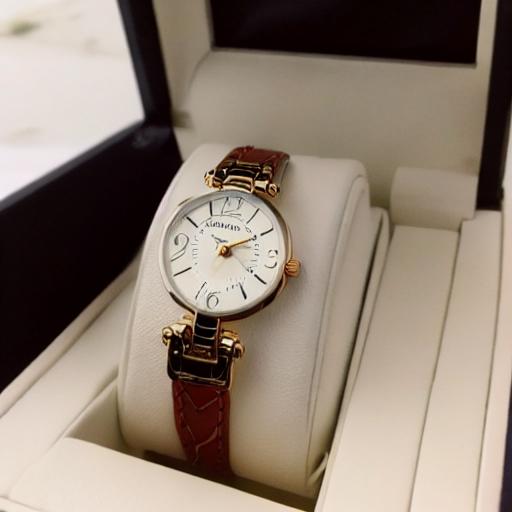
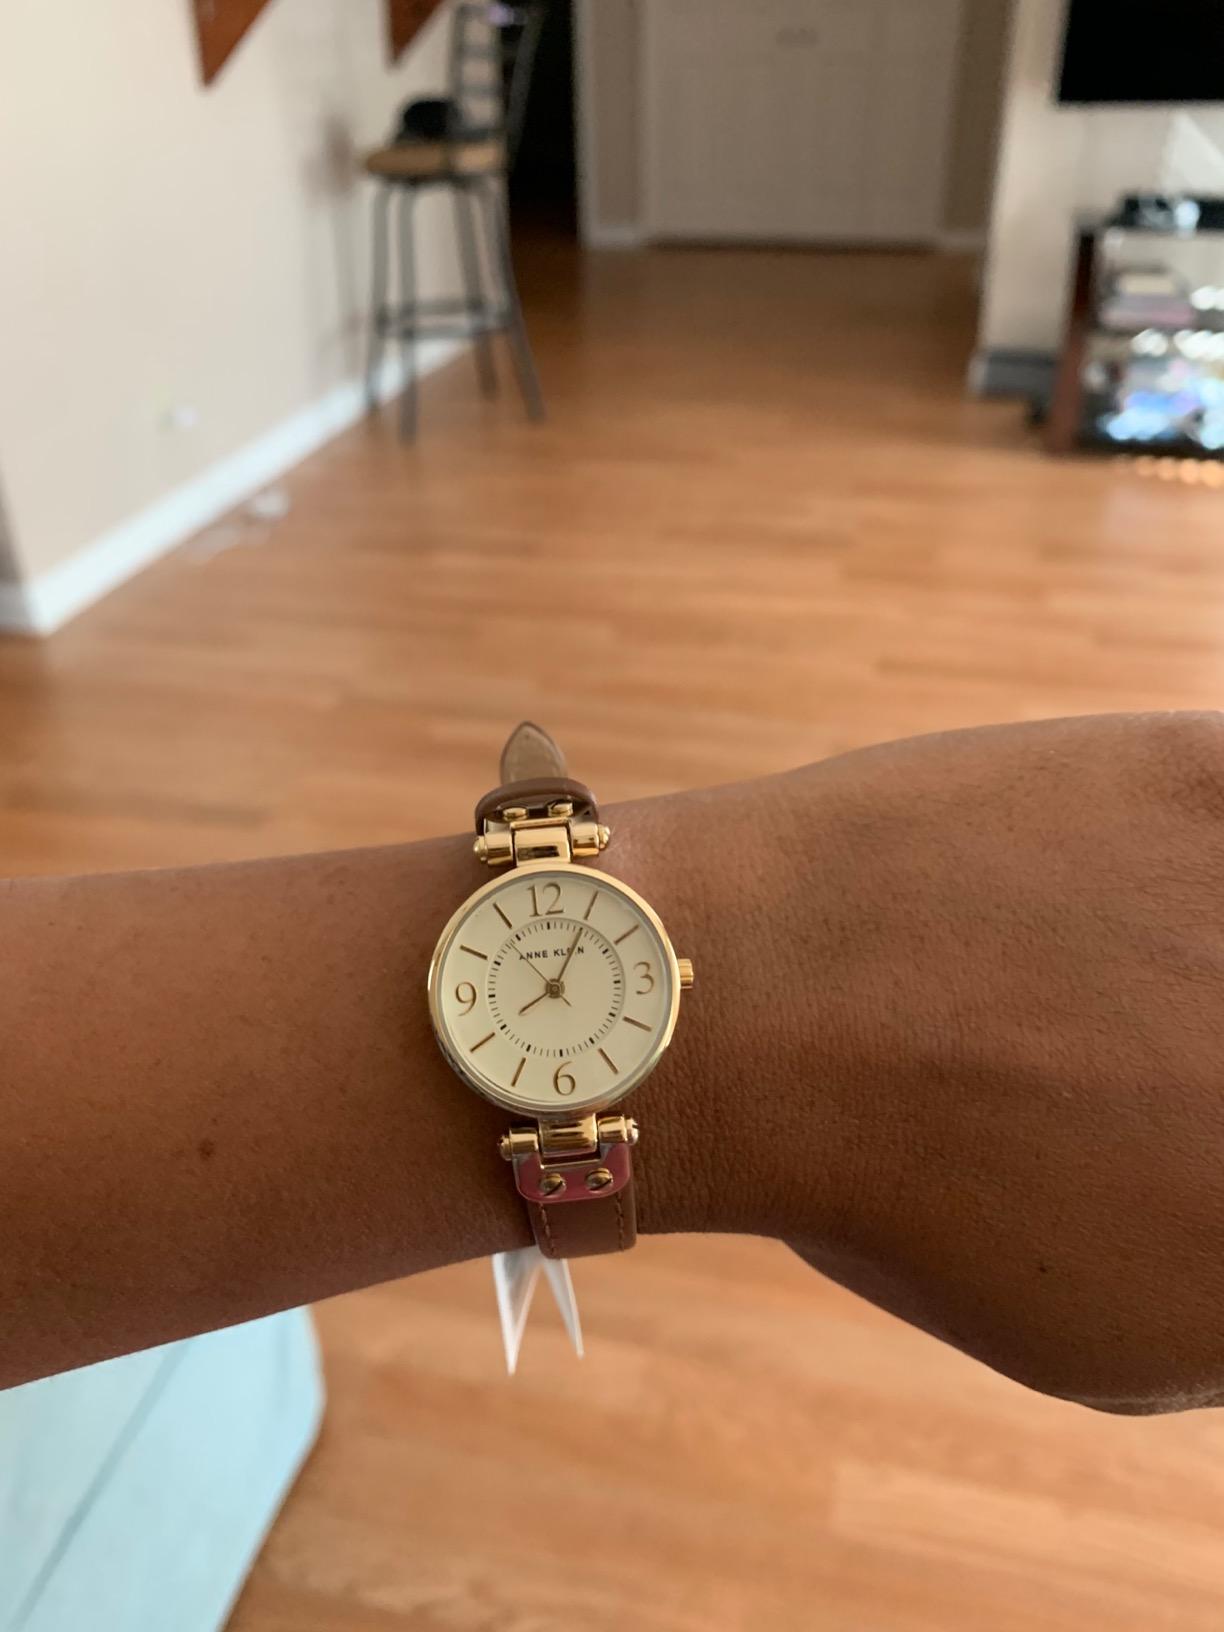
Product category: accessories_watch
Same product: no